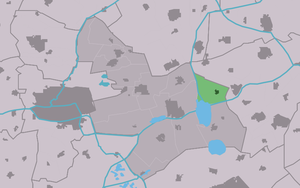
Jistrum est un village situé dans la commune néerlandaise de Tytsjerksteradiel, dans la province de la Frise. Son nom en néerlandais est Eestrum. Le 1ᵉʳ janvier 2009, le village comptait 960 habitants.